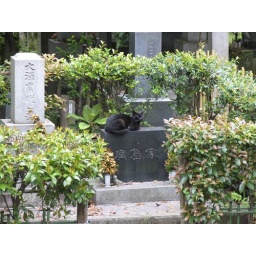
We spotted a cat resting on a marker in Aoyama Cemetery. We met a lot of friendly cats in sacred places.